Black Peruvians

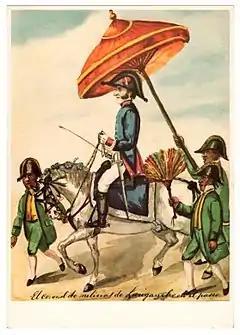
Afro-Peruvian servants in Lima, early 19th century

As additional immigrants arrived from Spain and settled Peru, the mestizos tried to keep the most lucrative jobs for themselves. In the early colonial period, Afro-Spaniards and Afro-Peruvians frequently worked in the gold mines because of their familiarity with the techniques. Gold mining and smithing were common in parts of western Africa from at least the fourth century. But, after the early colonial period, few Afro-Peruvians would become goldsmiths or silversmiths.